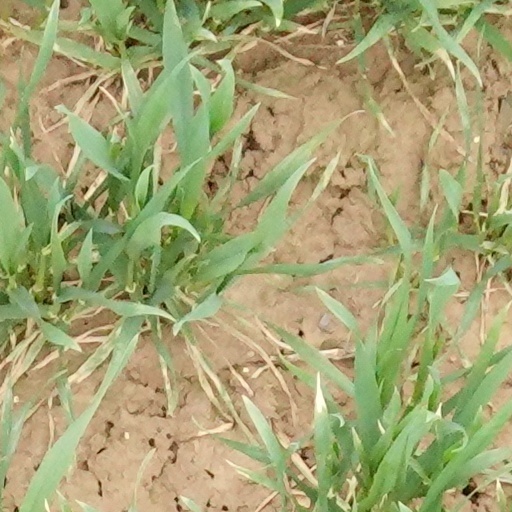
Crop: wheat